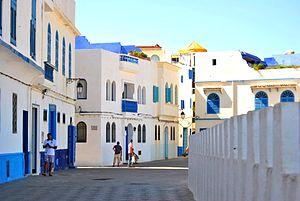
Front de mer à Assilah
Asilah ou Assilah, Arzila ou Arcila est une ville au nord-ouest du Maroc d'environ 30 000 habitants, à une quarantaine de kilomètres de Tanger, dans la préfecture de Tanger-Assilah, région de Tanger-Tétouan-Al Hoceïma.